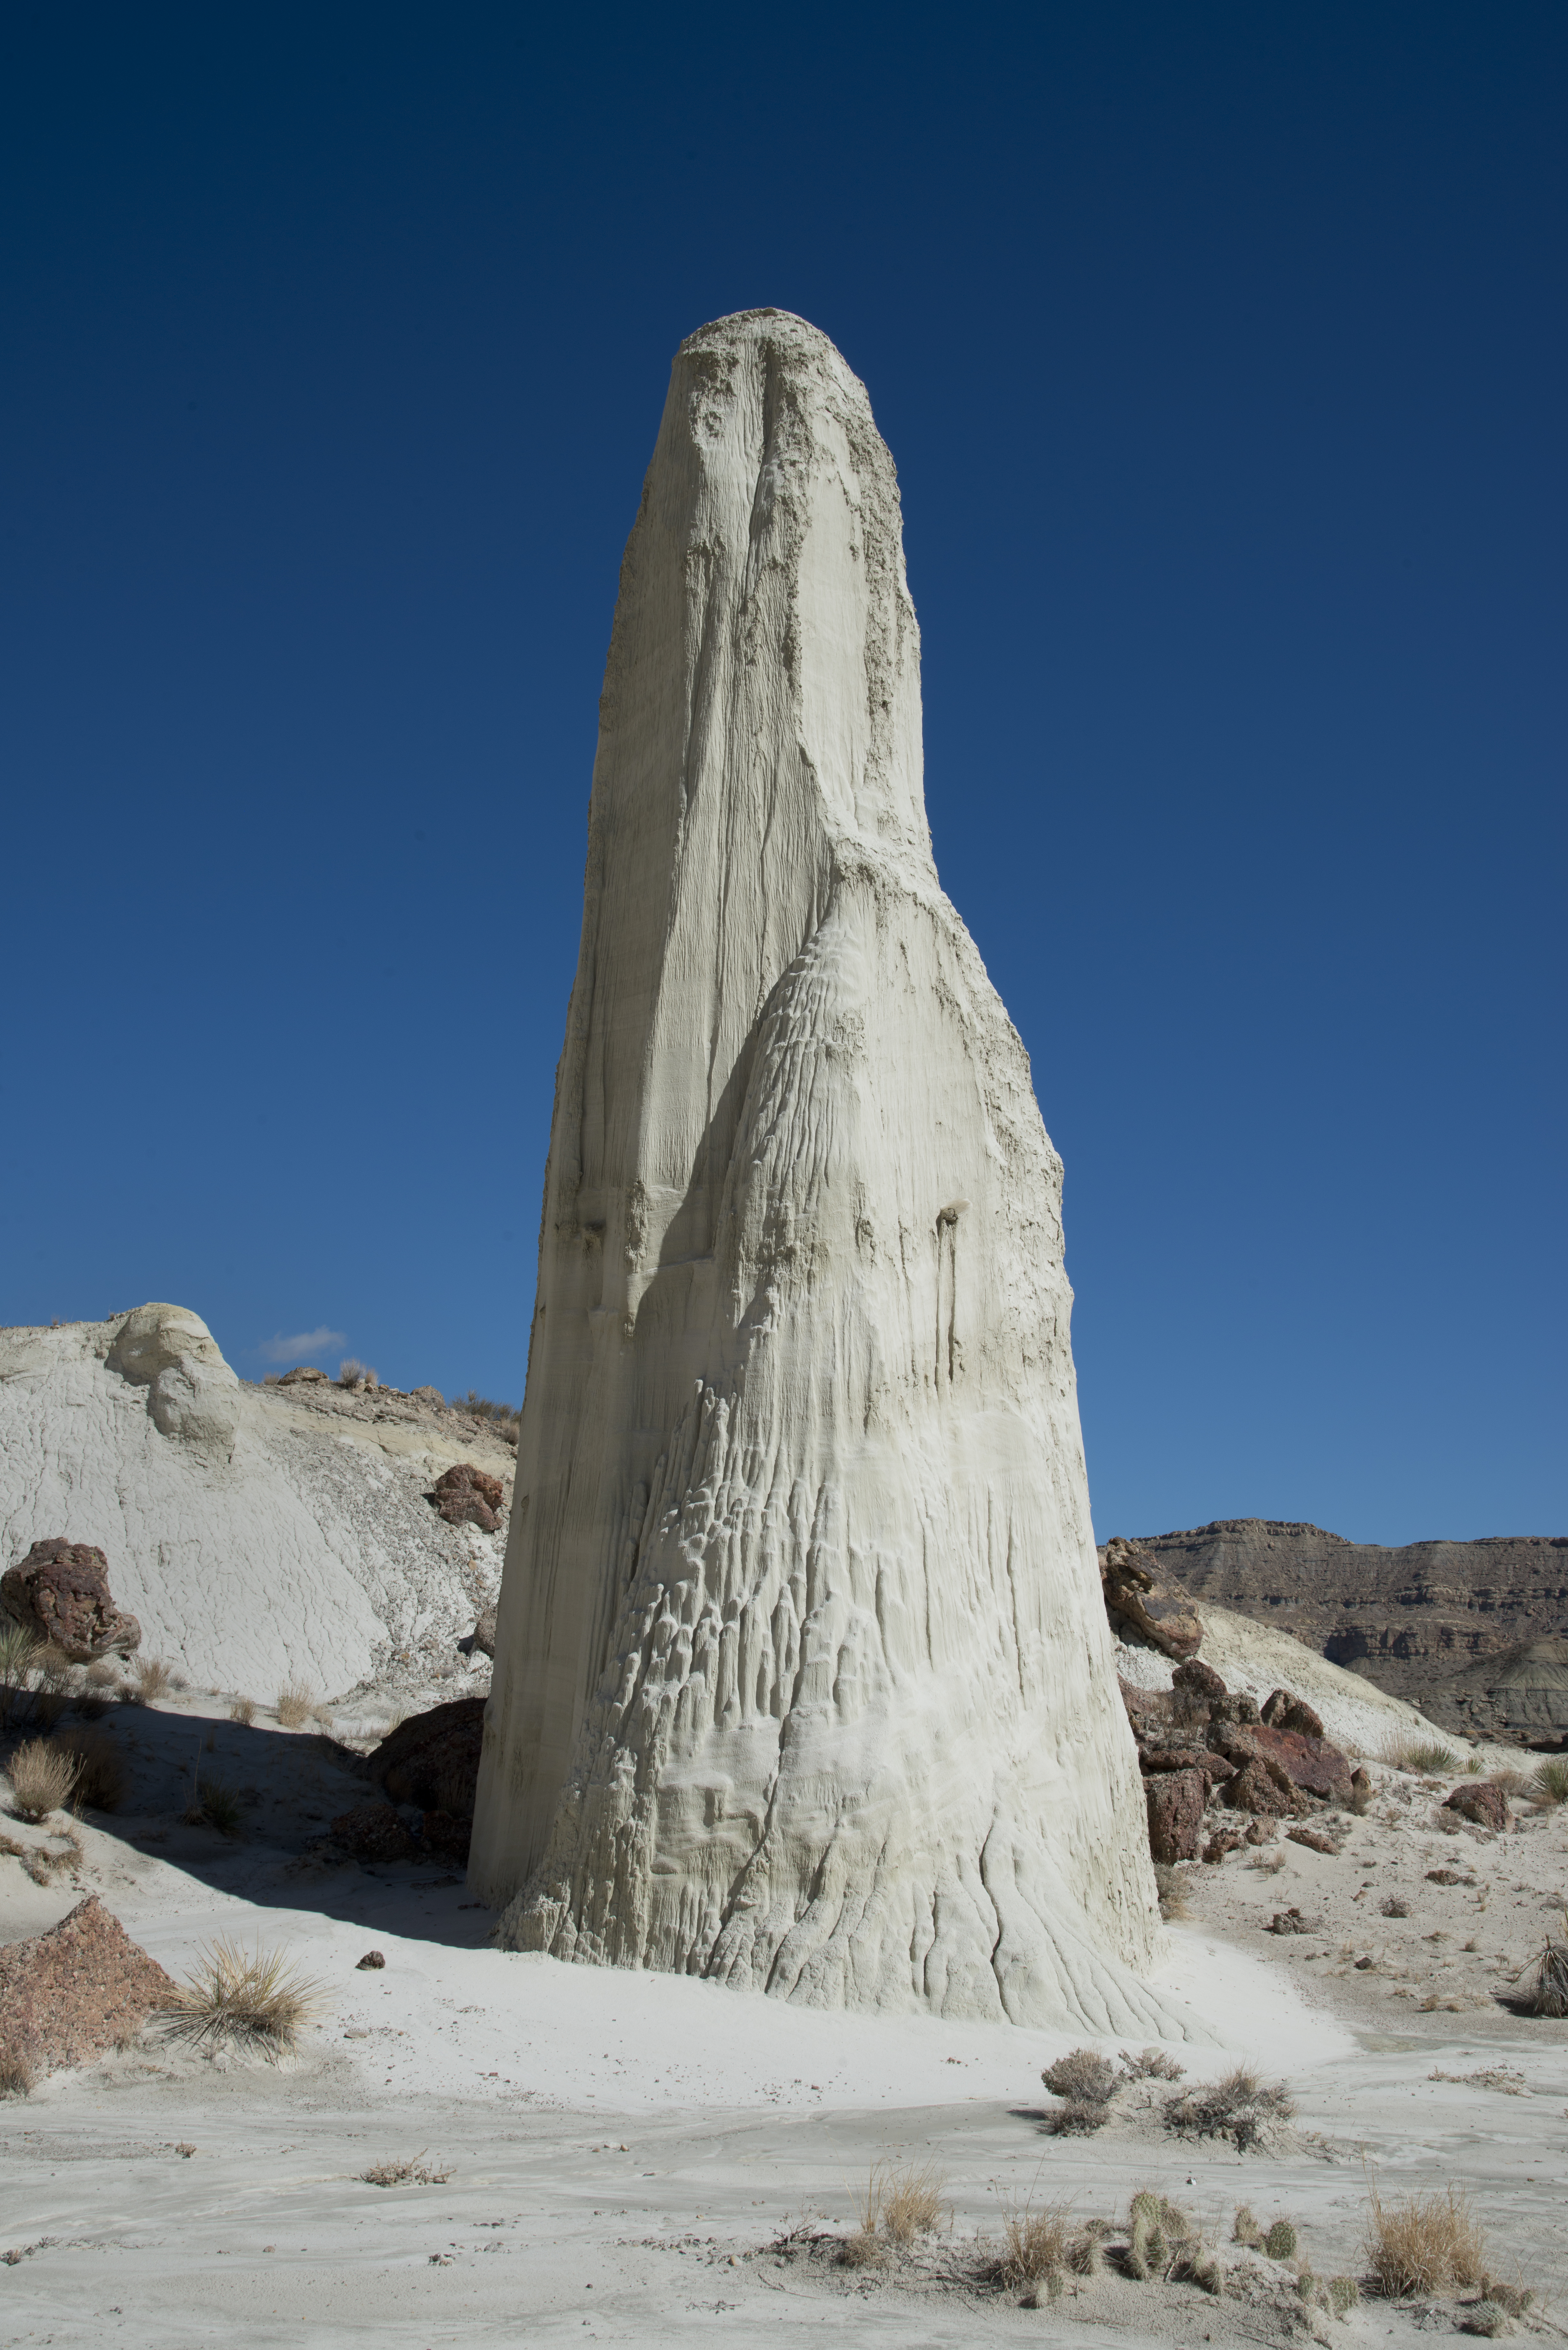
landscape, rock, mountain, snow, winter, monument, formation, ice, terrain, material, summit, sculpture, geology, badlands, hoodoo, nikond800e, monolith, landform, wahweaphoodoos, natural environment, mountainous landforms